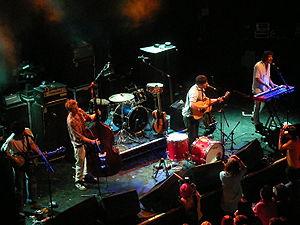
Le folk rock est un genre musical mêlant des éléments de musiques folk et rock. En son sens initial, le terme décrit un genre lancé aux États-Unis et au Royaume-Uni au milieu des années 1960. Pendant les années 1950 et 1960, la musique folk est renouvelée et jumelée grâce au mouvement rock 'n' roll de l'époque. Le genre est dit officiellement lancé par le groupe The Byrds, originaire de Los Angeles, qui jouera de la musique folk traditionnelle et de rock inspiré par les Beatles, et d'autres groupes britanniques. Le terme de « folk rock » est lui-même utilisé pour la première fois par la presse musicale pour décrire la musique des Byrds en juin 1965, à la publication de leur premier album. La reprise de la chanson Mr. Tambourine Man de Bob Dylan par les Byrds et son succès commercial mène à l'explosion du folk rock au milieu des années 1960. Dylan lui-même influencera le genre, en particulier ses albums Bringing It All Back Home, Highway 61 Revisited, et Blonde on Blonde.